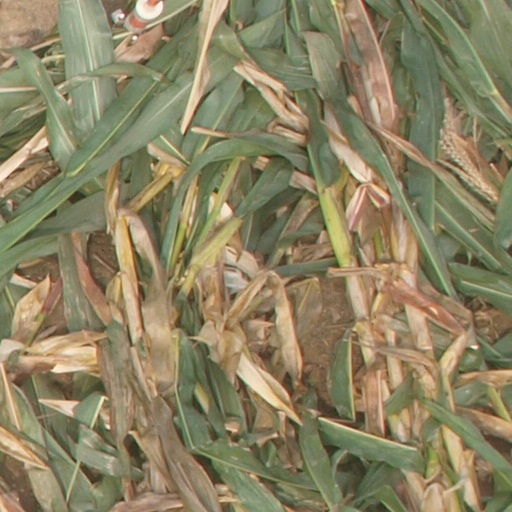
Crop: maize; corn